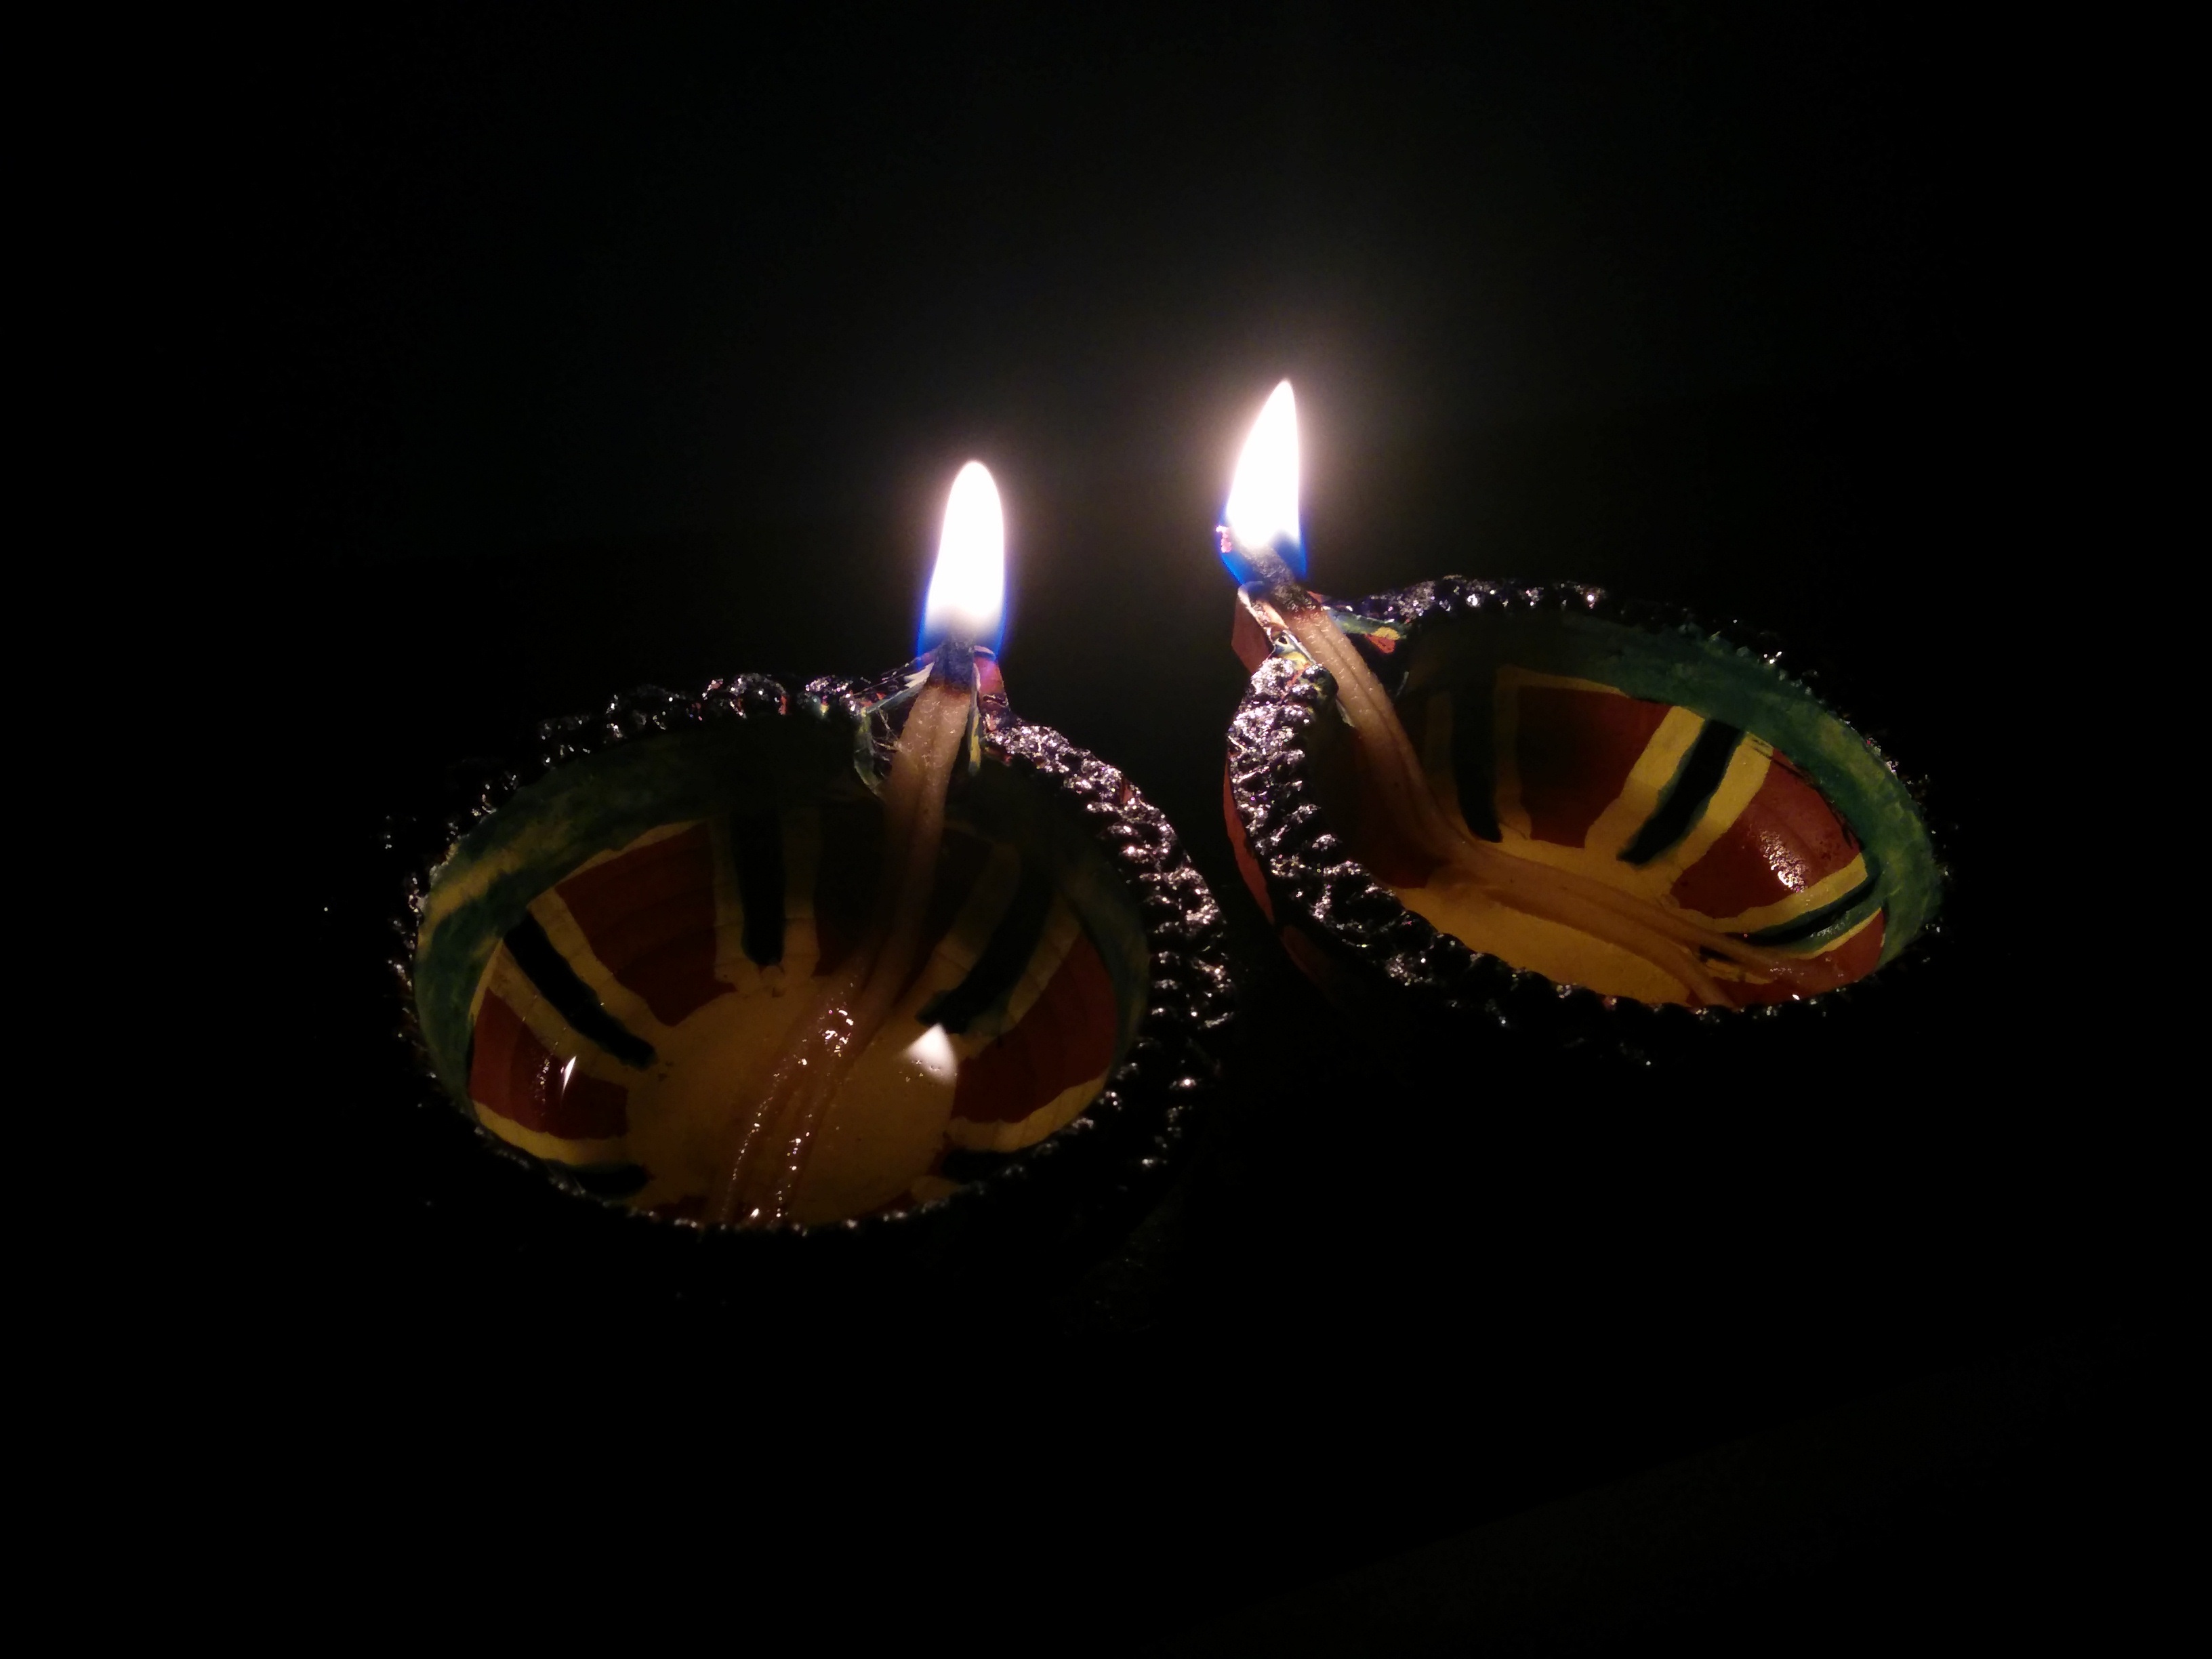
light, celebration, glow, darkness, lamp, lighting, circle, festival, event